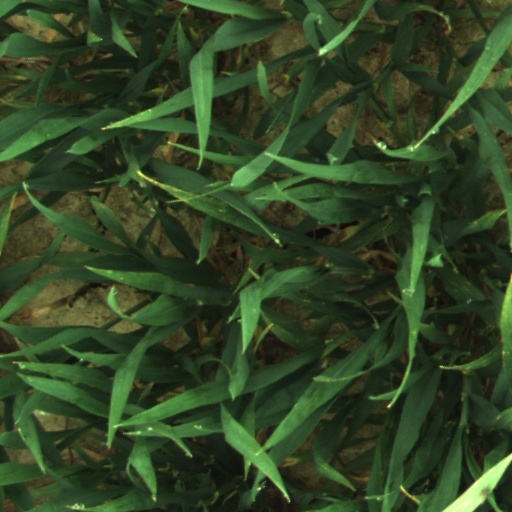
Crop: wheat